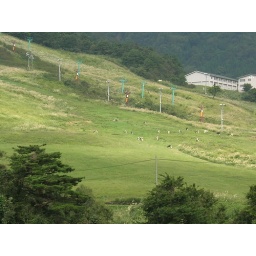
The ski hill that tried to end me last year, now covered by friendly cows